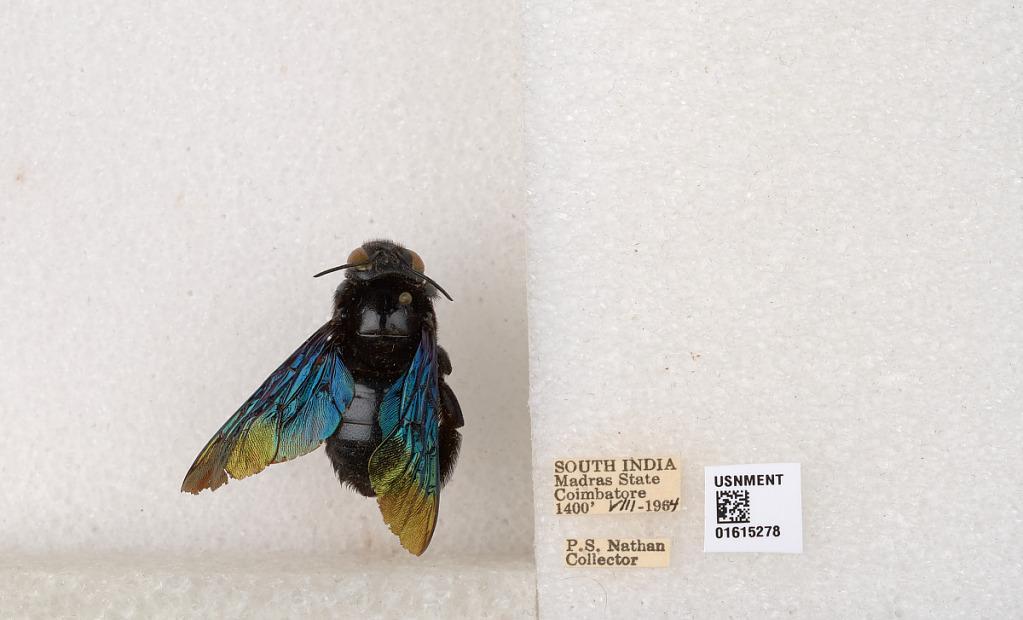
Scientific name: Xylocopa (Biluna) auripennis auripennis Lepeletier
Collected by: P. Nathan
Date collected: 1964-8-1
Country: India
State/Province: Tamil Nadu
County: Coimbatore
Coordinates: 10.9955, 76.9034